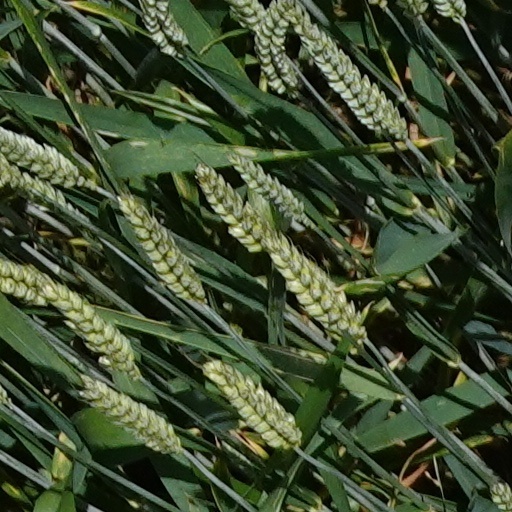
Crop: wheat